Helen Zelezny-Scholz

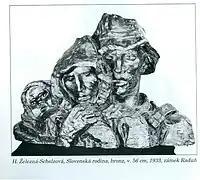
Slovak Family, bronze, 1933

Zelezny's works include more than 300 sculptural portraits such as busts, reliefs and statuettes in marble, bronze and terracotta.